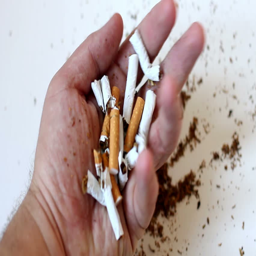
quit smoking , hand holding cigarette with broken cigarette in the background